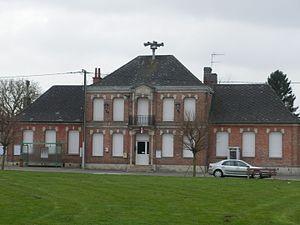
Vue de la mairie de Sauchy-Lestrée.
Sauchy-Lestrée est une commune française située dans le département du Pas-de-Calais en région Hauts-de-France.